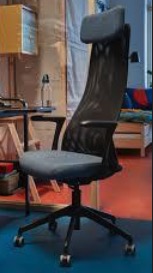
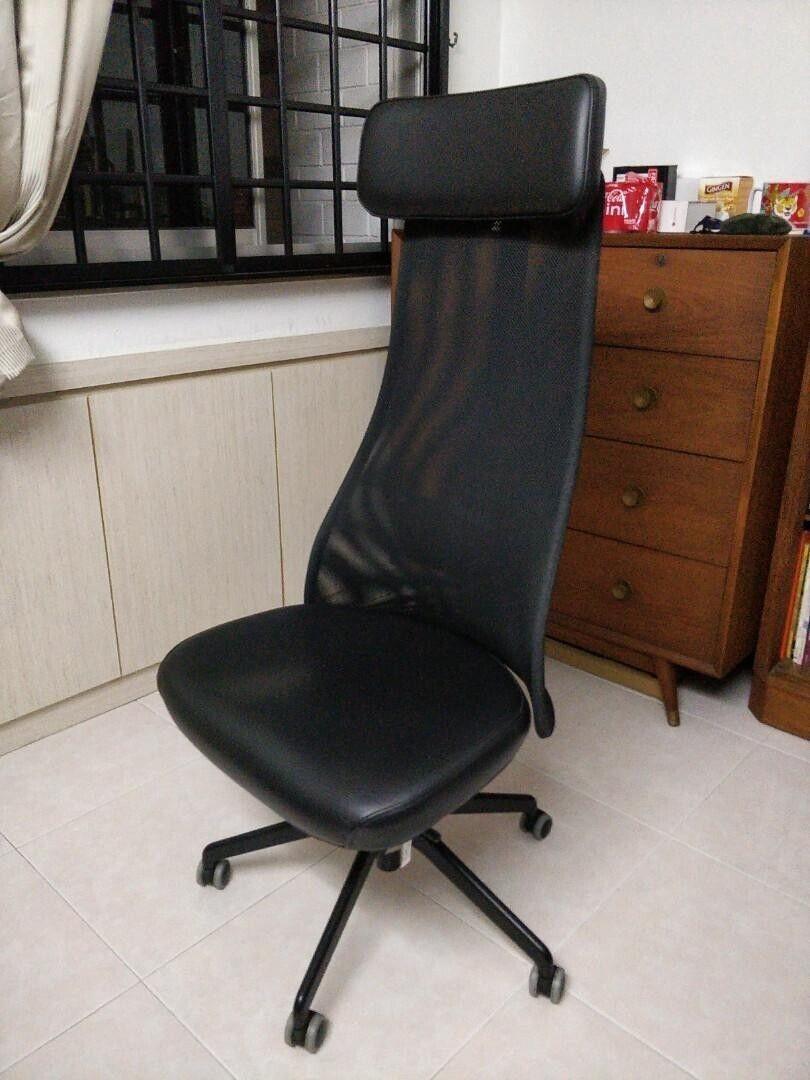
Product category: items_chair
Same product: yes